Moorooduc Quarry Flora and Fauna Reserve

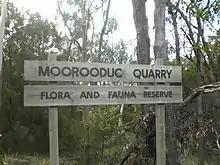
Sign for Moorooduc Quarry in 2005.

Rock was quarried using explosives, loaded into dobbin carts and taken to a steam powered crusher. The resulting crushed stone was loaded into larger carts and transported to the Mornington railway line via a spur-line.